Motorcycle personal protective equipment

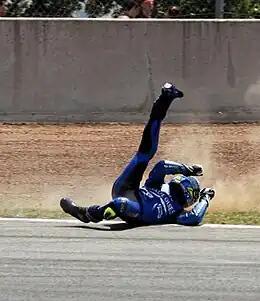
A motorcyclist wearing helmet, gloves, boots and leathers slides along a racetrack after crashing

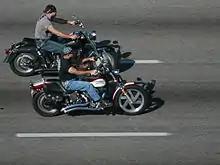
Some riders neglect safety with other priorities in choosing what equipment to wear.

To improve motorcycle safety, many countries mandate the wearing of personal protective equipment such as protective clothing and helmets. Protective clothing may include certain types of jackets, gloves, boots, and pants. Jackets meant for motorcyclists are typically made of leather or specialized man-made fabrics like cordura or Kevlar. These jackets typically include padding on the elbow, spine, and shoulder regions. This was once quite bulky, but modern technology and materials have made it unobtrusive. Gloves are generally made of leather or Kevlar and some include carbon fiber knuckle protection. Boots, especially those for sport riding, include reinforcement and plastic caps on the ankle and toe areas. Pants are usually leather, cordura, or Kevlar. Except for helmets, none of these items are required by law in any state in the USA, or in any part of the UK but are recommended by many of those who ride.